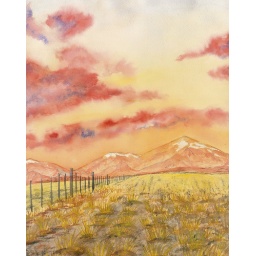
Watercolor of a field and mountain range in Utah on a autumn afternoon.